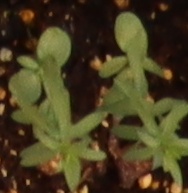
Label: Flax